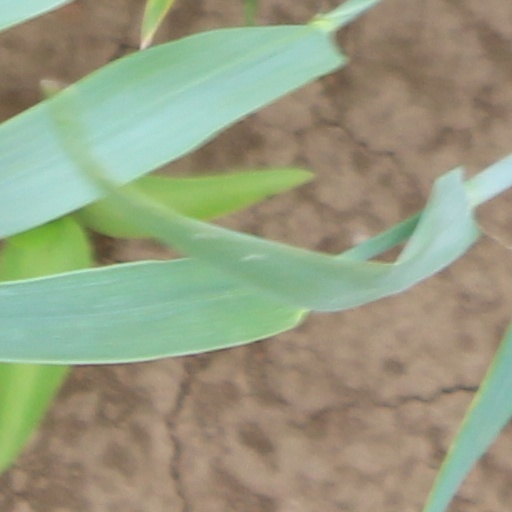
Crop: wheat